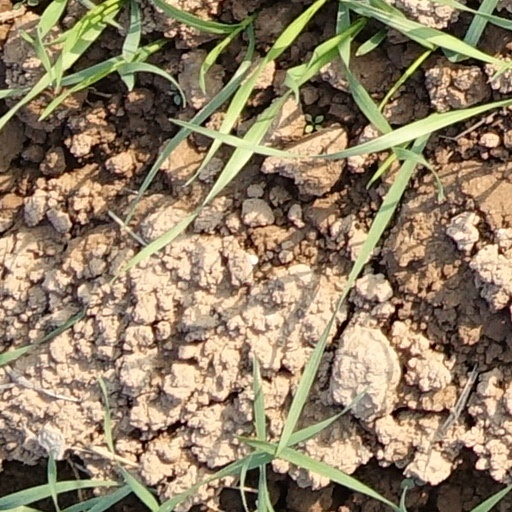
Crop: wheat